2008 Asian Women's Handball Championship

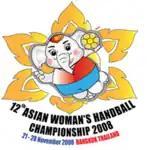

The 2008 Asian Women's Handball Championship was the twelfth Asian Championship, which was taking place from 21 to 30 November 2008 in Bangkok, Thailand. It acted as the Asian qualifying tournament for the 2009 World Women's Handball Championship in China.